88th Infantry Division (United States)

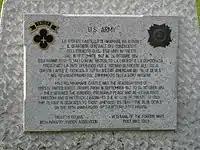
Free Territory of Trieste- Miramare Park – Blue Devils Plaque

After being inspected by the Fifth Army commander on 5 May, the 88th Division, six days later, drove north to take Spigno, Mount Civita, Itri, Fondi, and Roccagorga, reached Anzio, 29 May, and pursued the enemy into Rome, being the first unit of the Fifth Army into the city on 4 June, two days before the Normandy landings, after a stiff engagement on the outskirts of the city. An element of the 88th is credited with being first to enter the Eternal City. After continuing across the Tiber to Bassanelio the 88th retired for rest and training, 11 June. The division went into defensive positions near Pomerance on 5 July, and launched an attack toward Volterra on the 8th, taking the town the next day. Laiatico fell on the 11th, Villamagna on the 13th, and the Arno River was crossed on the 20th although the enemy resisted bitterly.